Formaggio di fossa

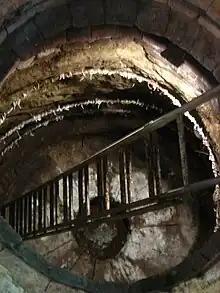
The cheese is buried in a pit, like the one in Sogliano al Rubicone, pictured here in May 2009.

Fossa is made from sheep's milk, cow's milk, a mixture of the two, or rarely buffalo milk. The milk typically dates to between April and May, when it is richer in aromas and substances. After maturing for twenty to thirty days, the cheese is placed in white cotton, linen, or canvas bags, with approximately ten wheels per bag, each marked with the name of its owner. Once the bagging is complete, the cheese can be placed in layers in the pits, traditionally in mid-to-late August.